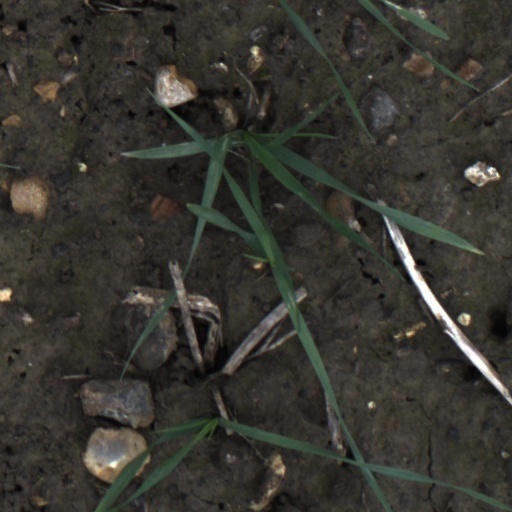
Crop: wheat